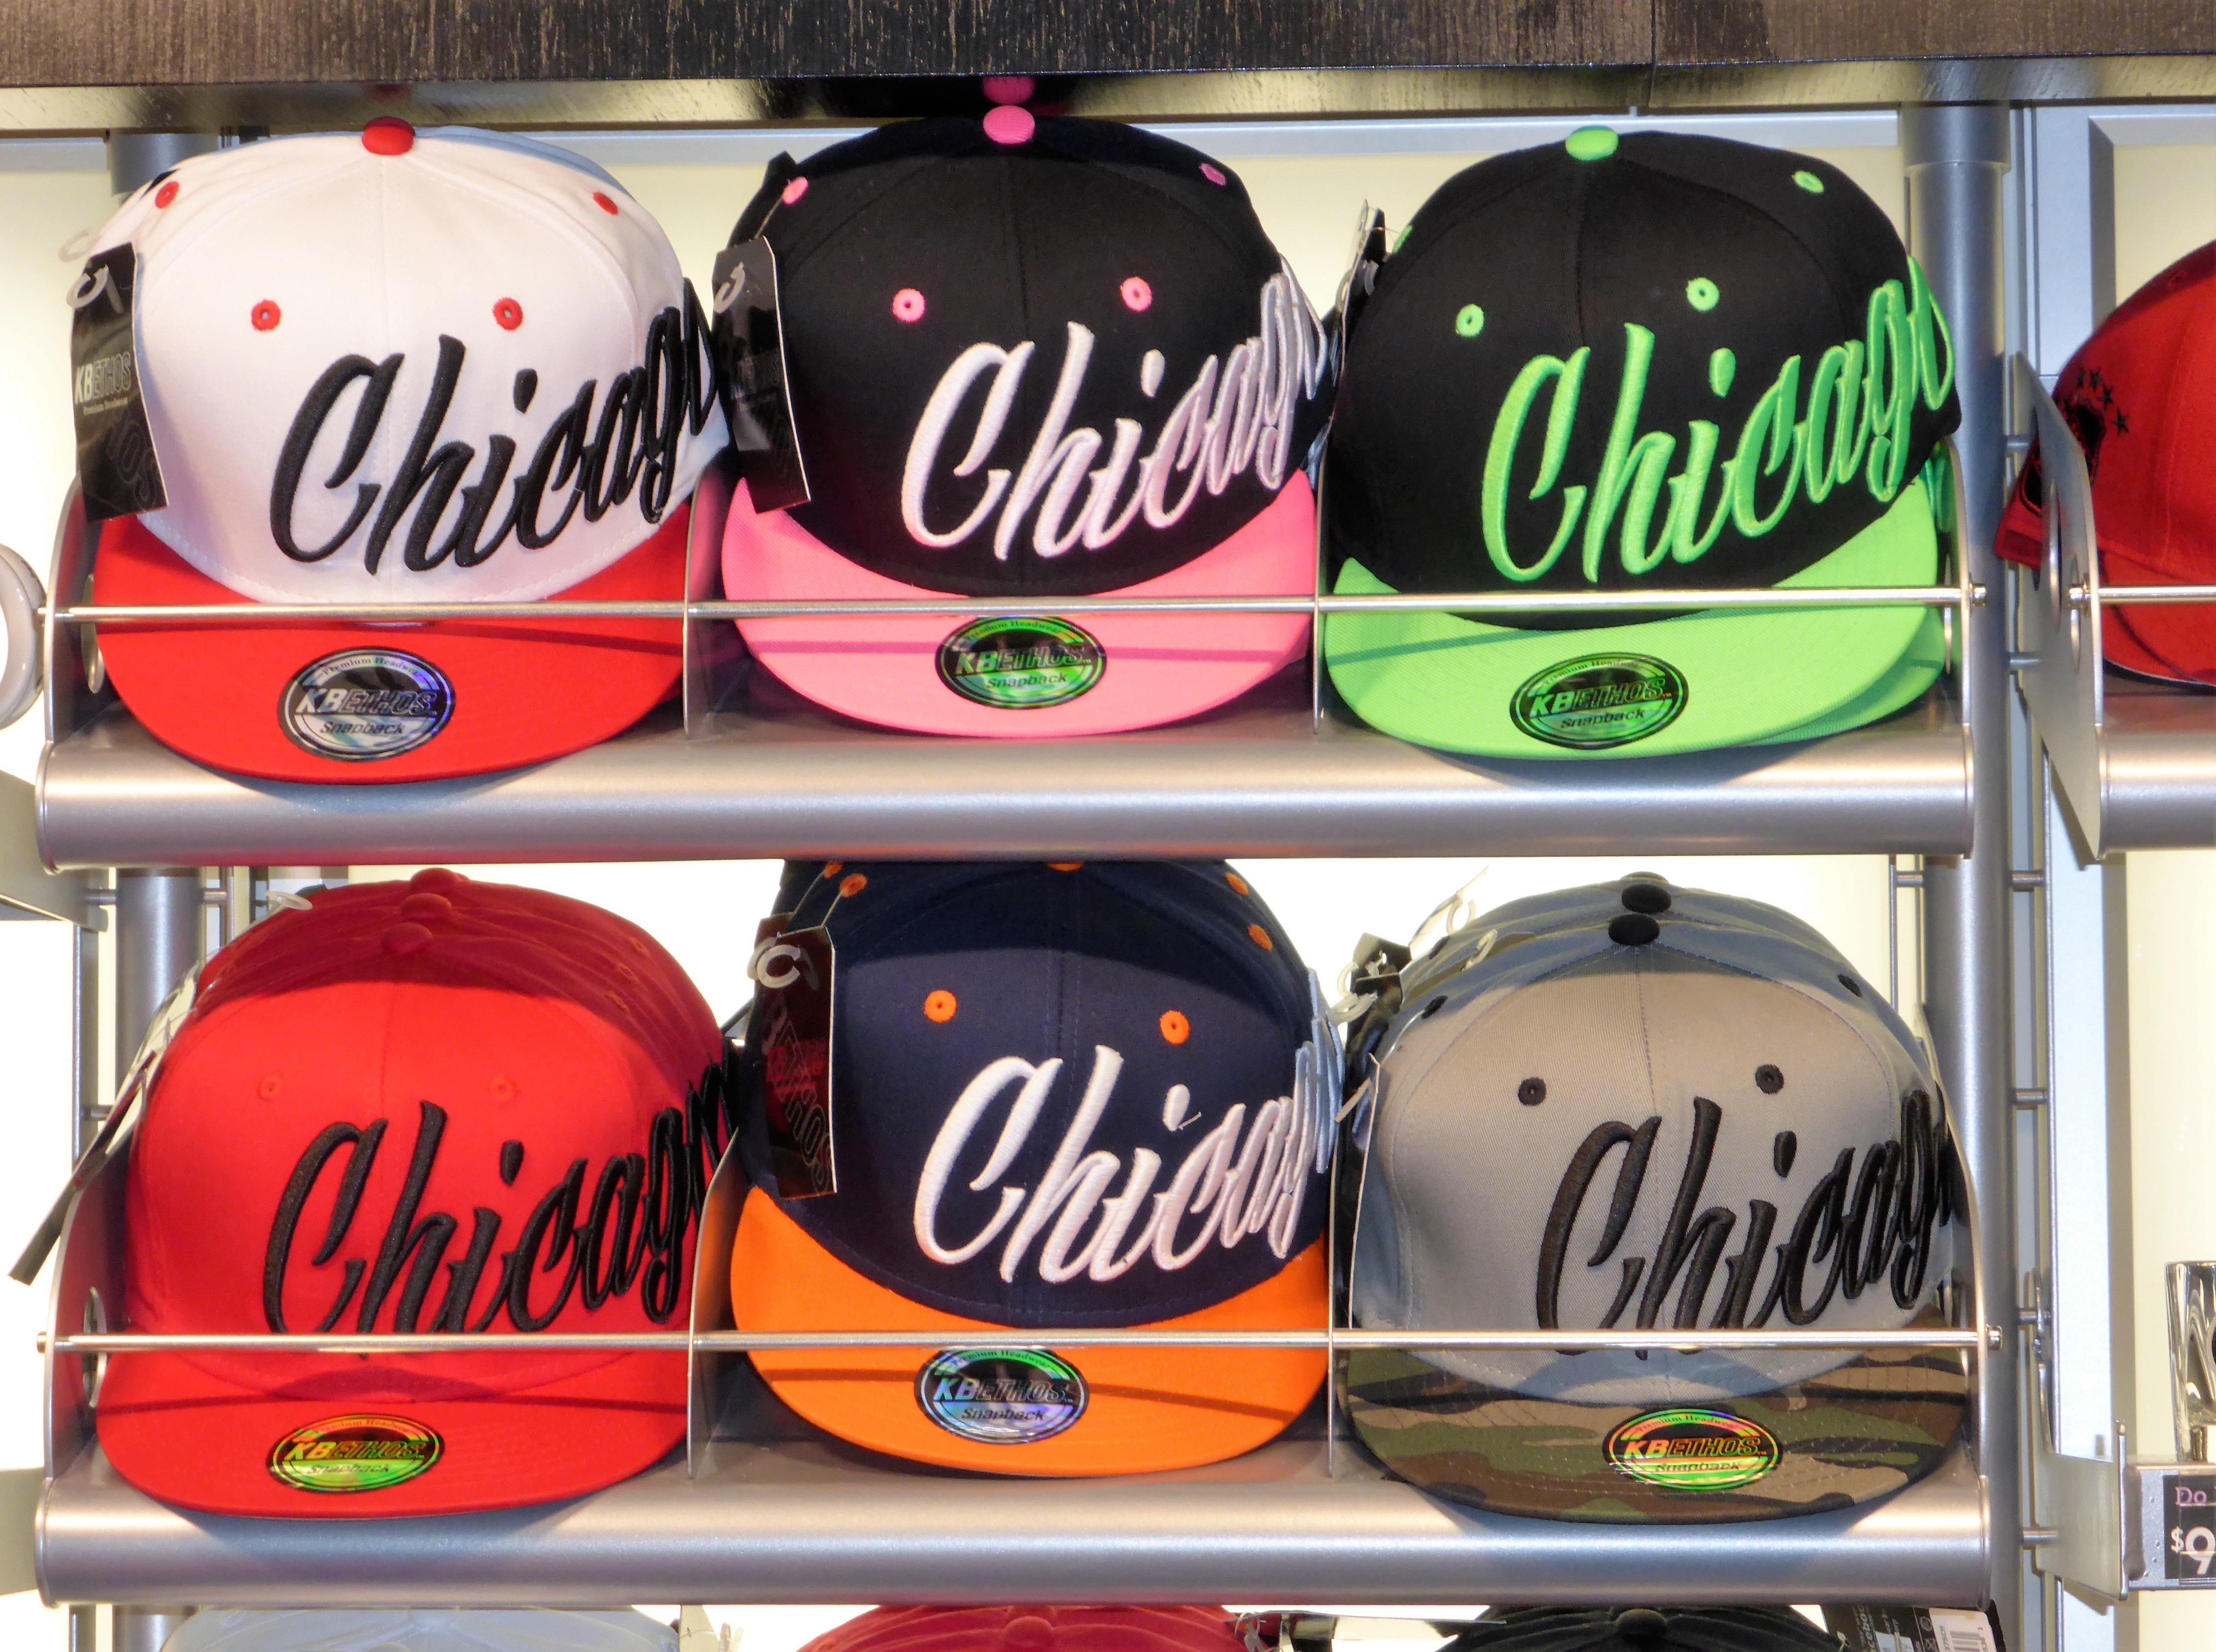
pet, shop, chicago, clothing, rack, tourism, souvenir shop, football equipment and supplies, protective equipment in gridiron football